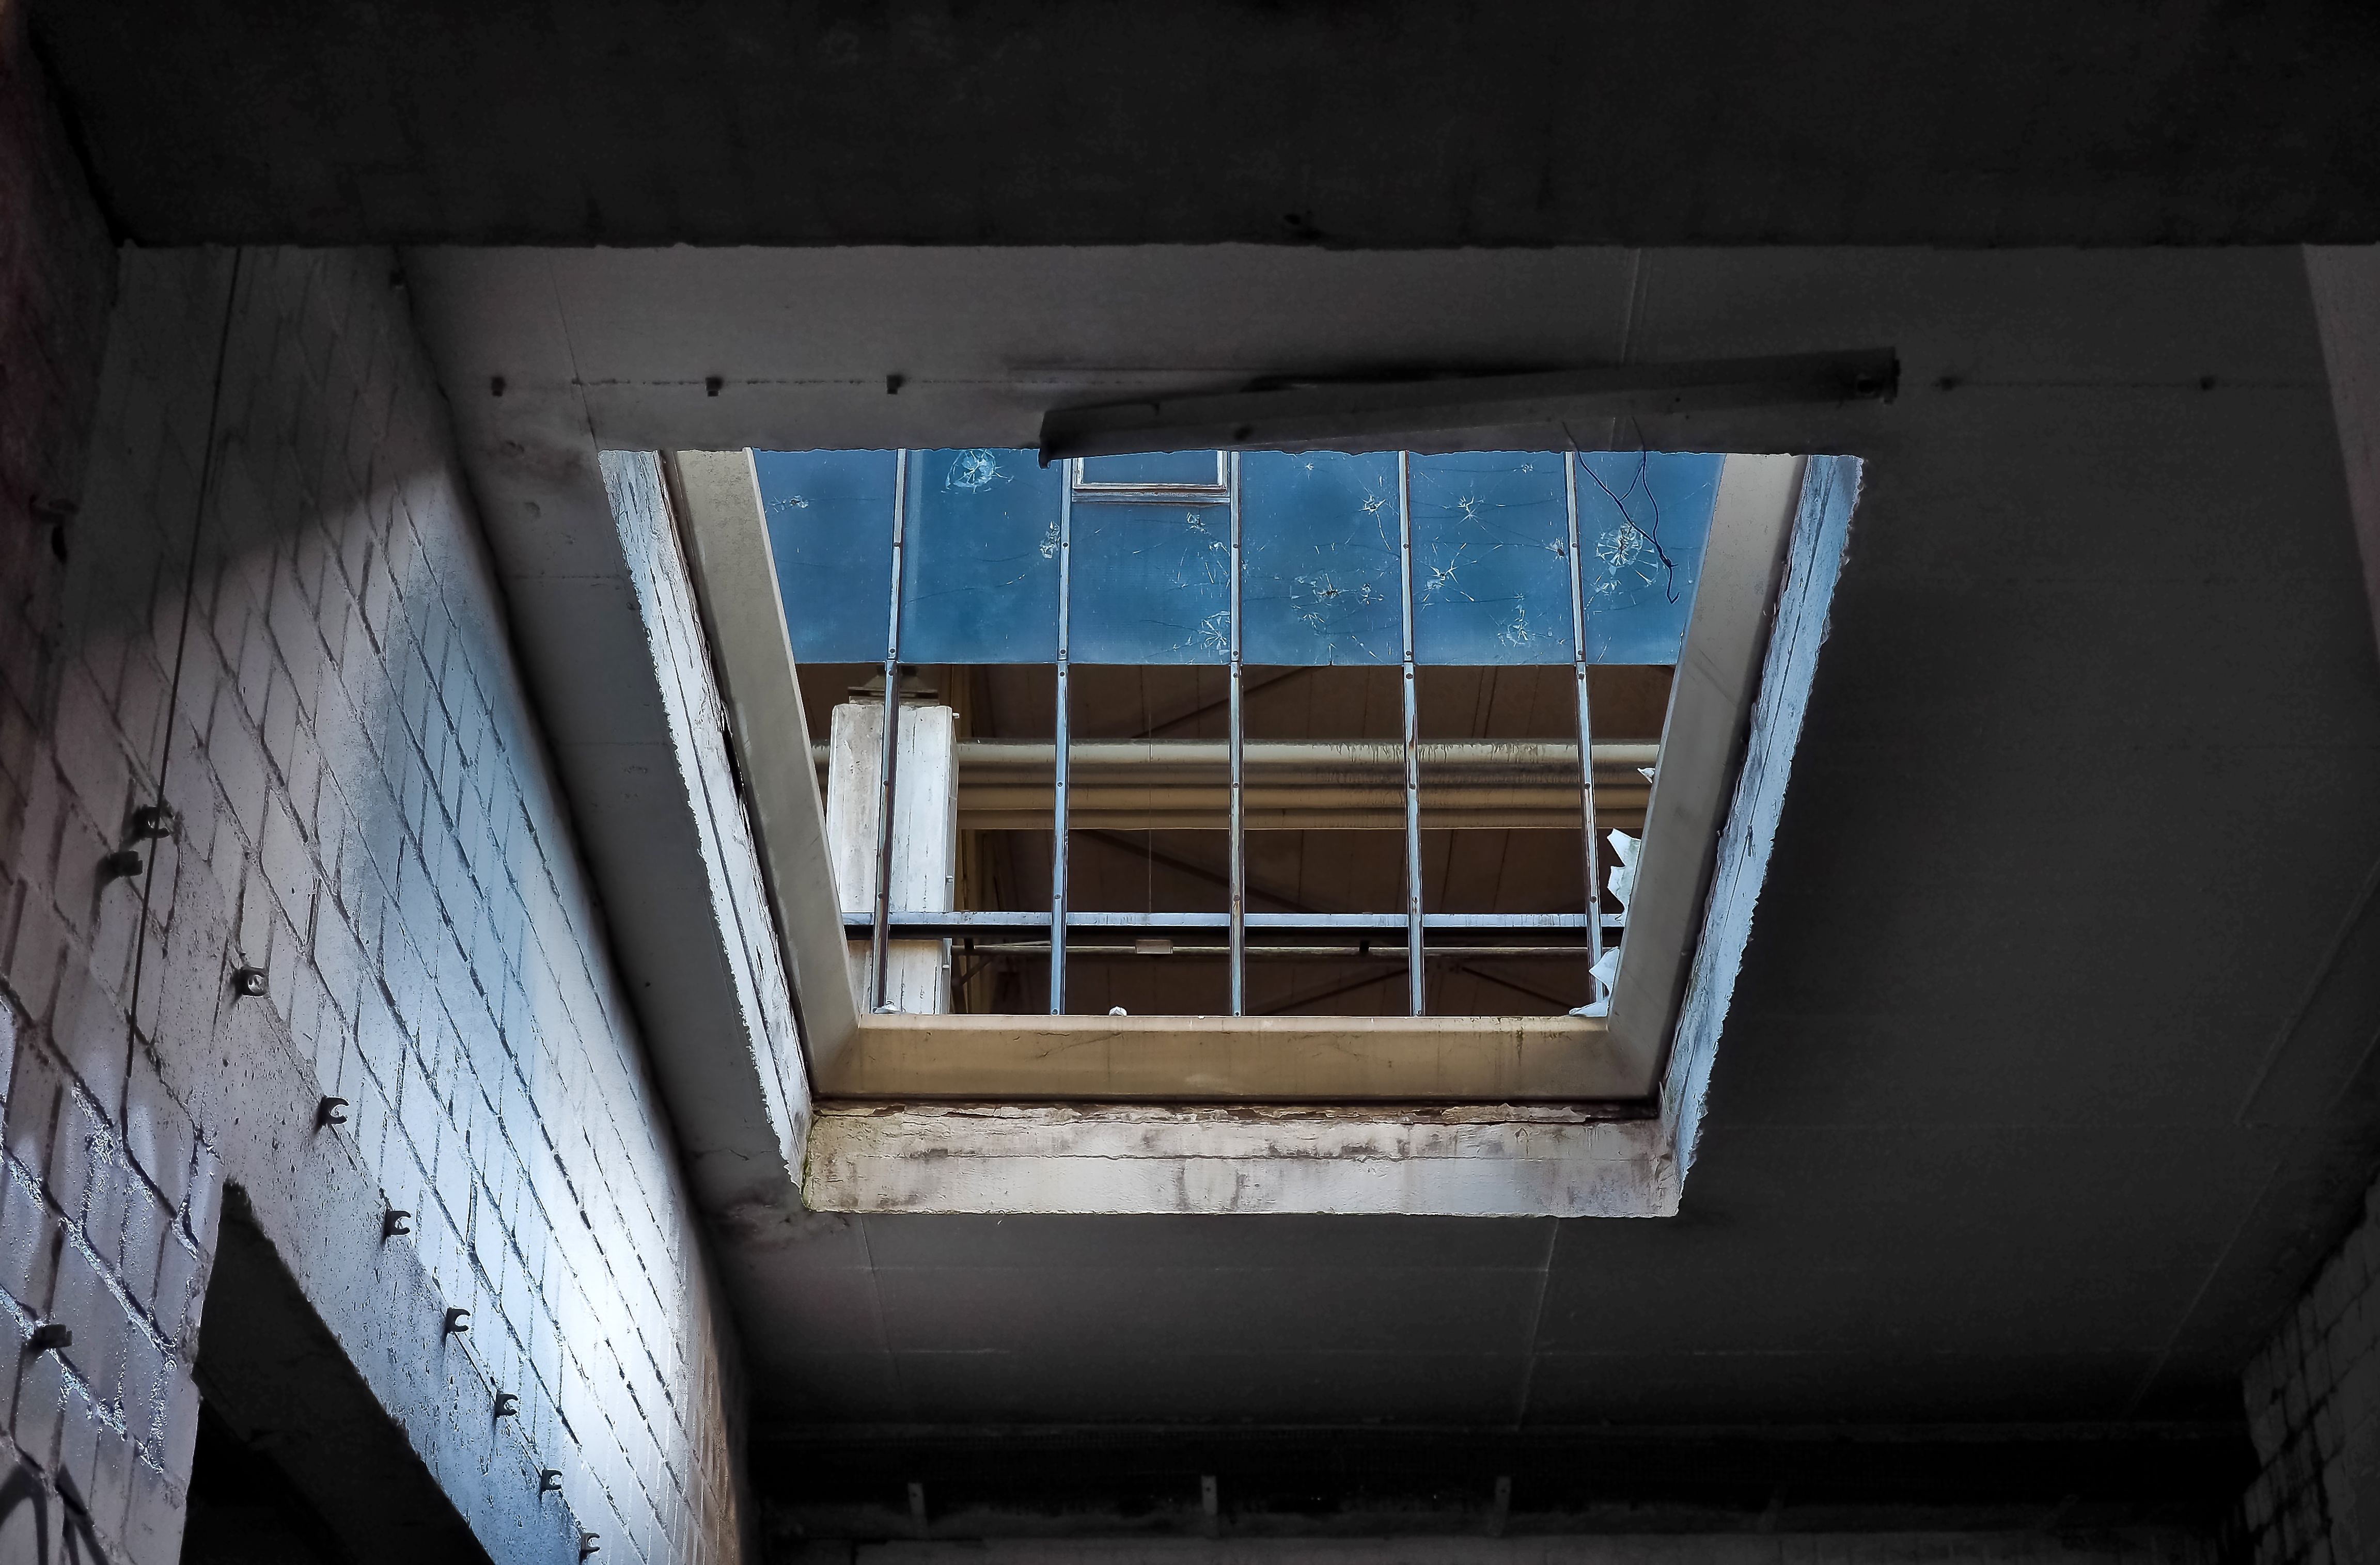
light, architecture, white, house, window, building, old, atmosphere, wall, dark, ceiling, hall, color, broken, factory, darkness, blue, industry, decay, ruin, black, old building, lighting, destroyed, interior design, transience, design, dilapidated, stock, history, destruction, mood, shape, past, forget, transient, leave, industrial plant, lost places, pforphoto, break up, industrial building, factory building, lapsed, old factory, ailing, industrial hall, old factory hall, run down, light shaft, roof windows